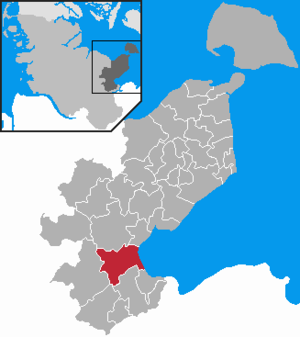
Scharbeutz
Kort
Scharbeutz er en by og kommune i det nordlige Tyskland, beliggende under Kreis Østholsten i delstaten Slesvig-Holsten.